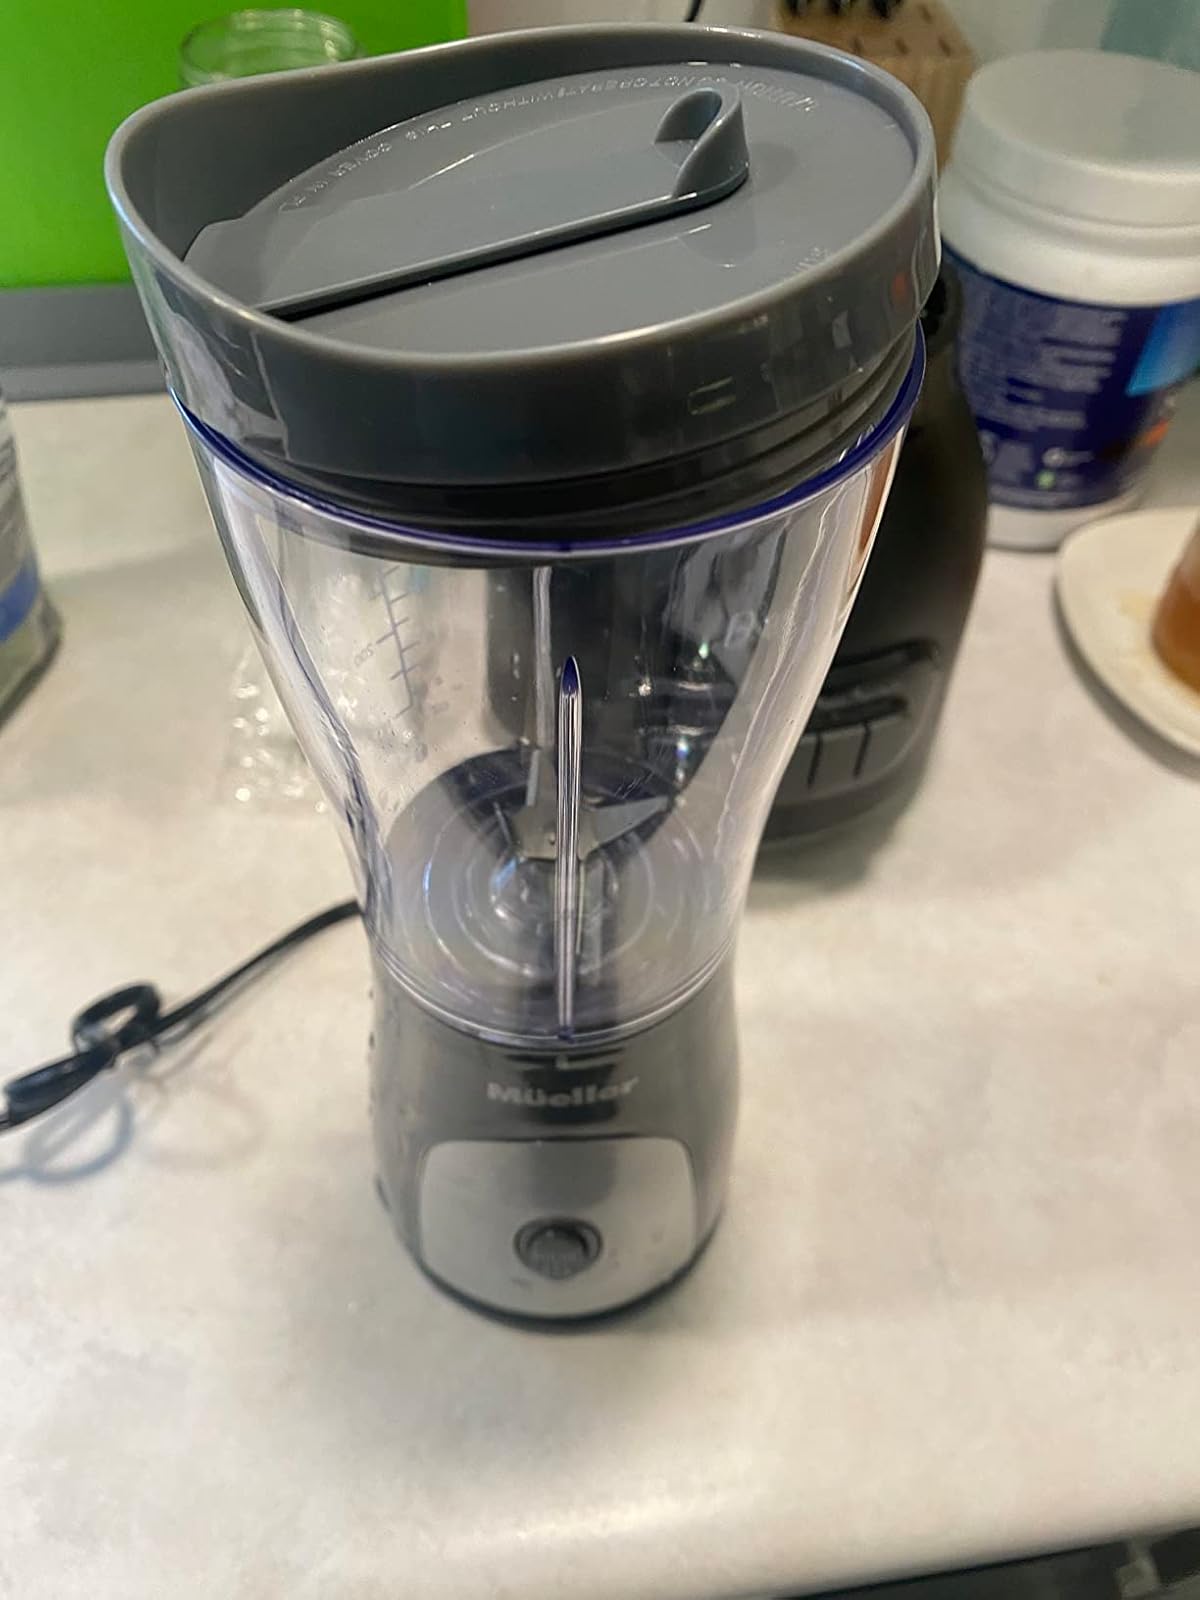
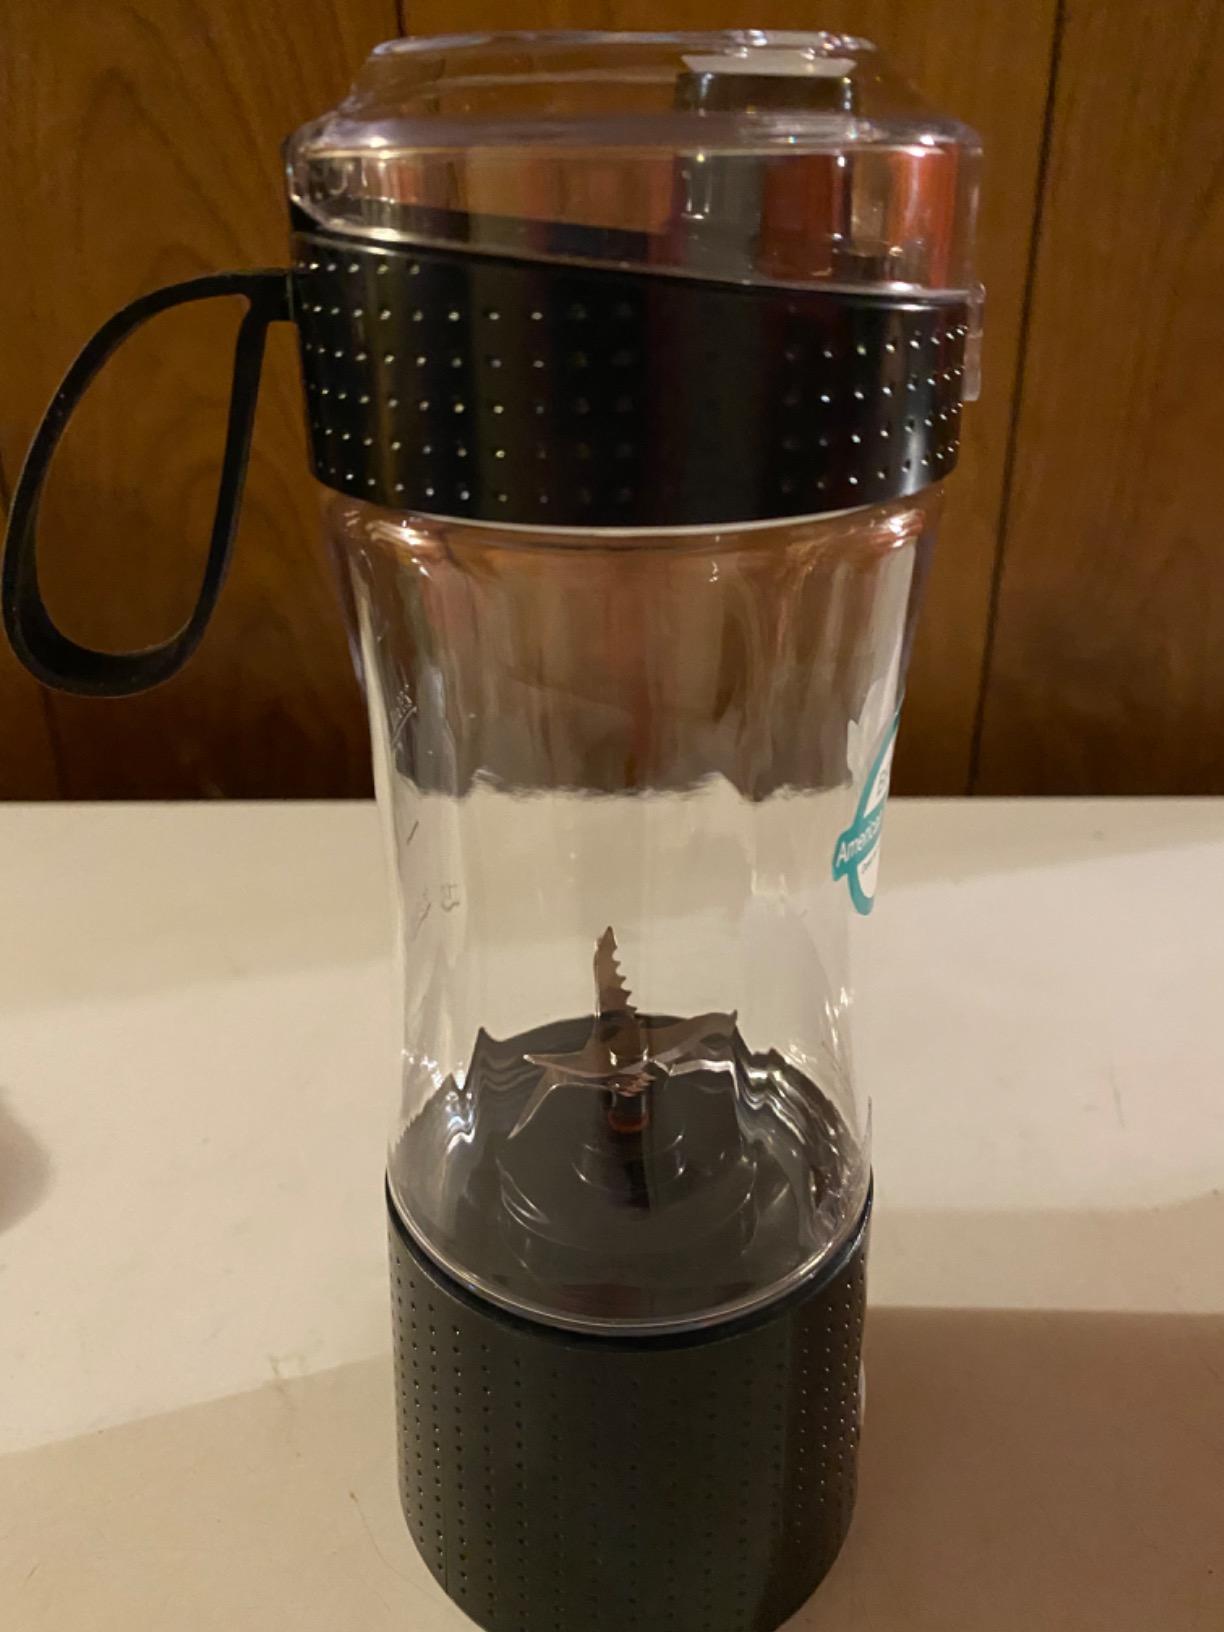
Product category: items_blender
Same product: no